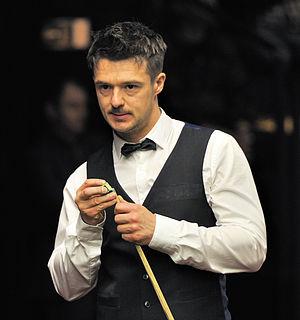
Michael Holt, né le 7 août 1978 à Nottingham, Nottinghamshire, est un joueur de snooker anglais, professionnel depuis 1998.